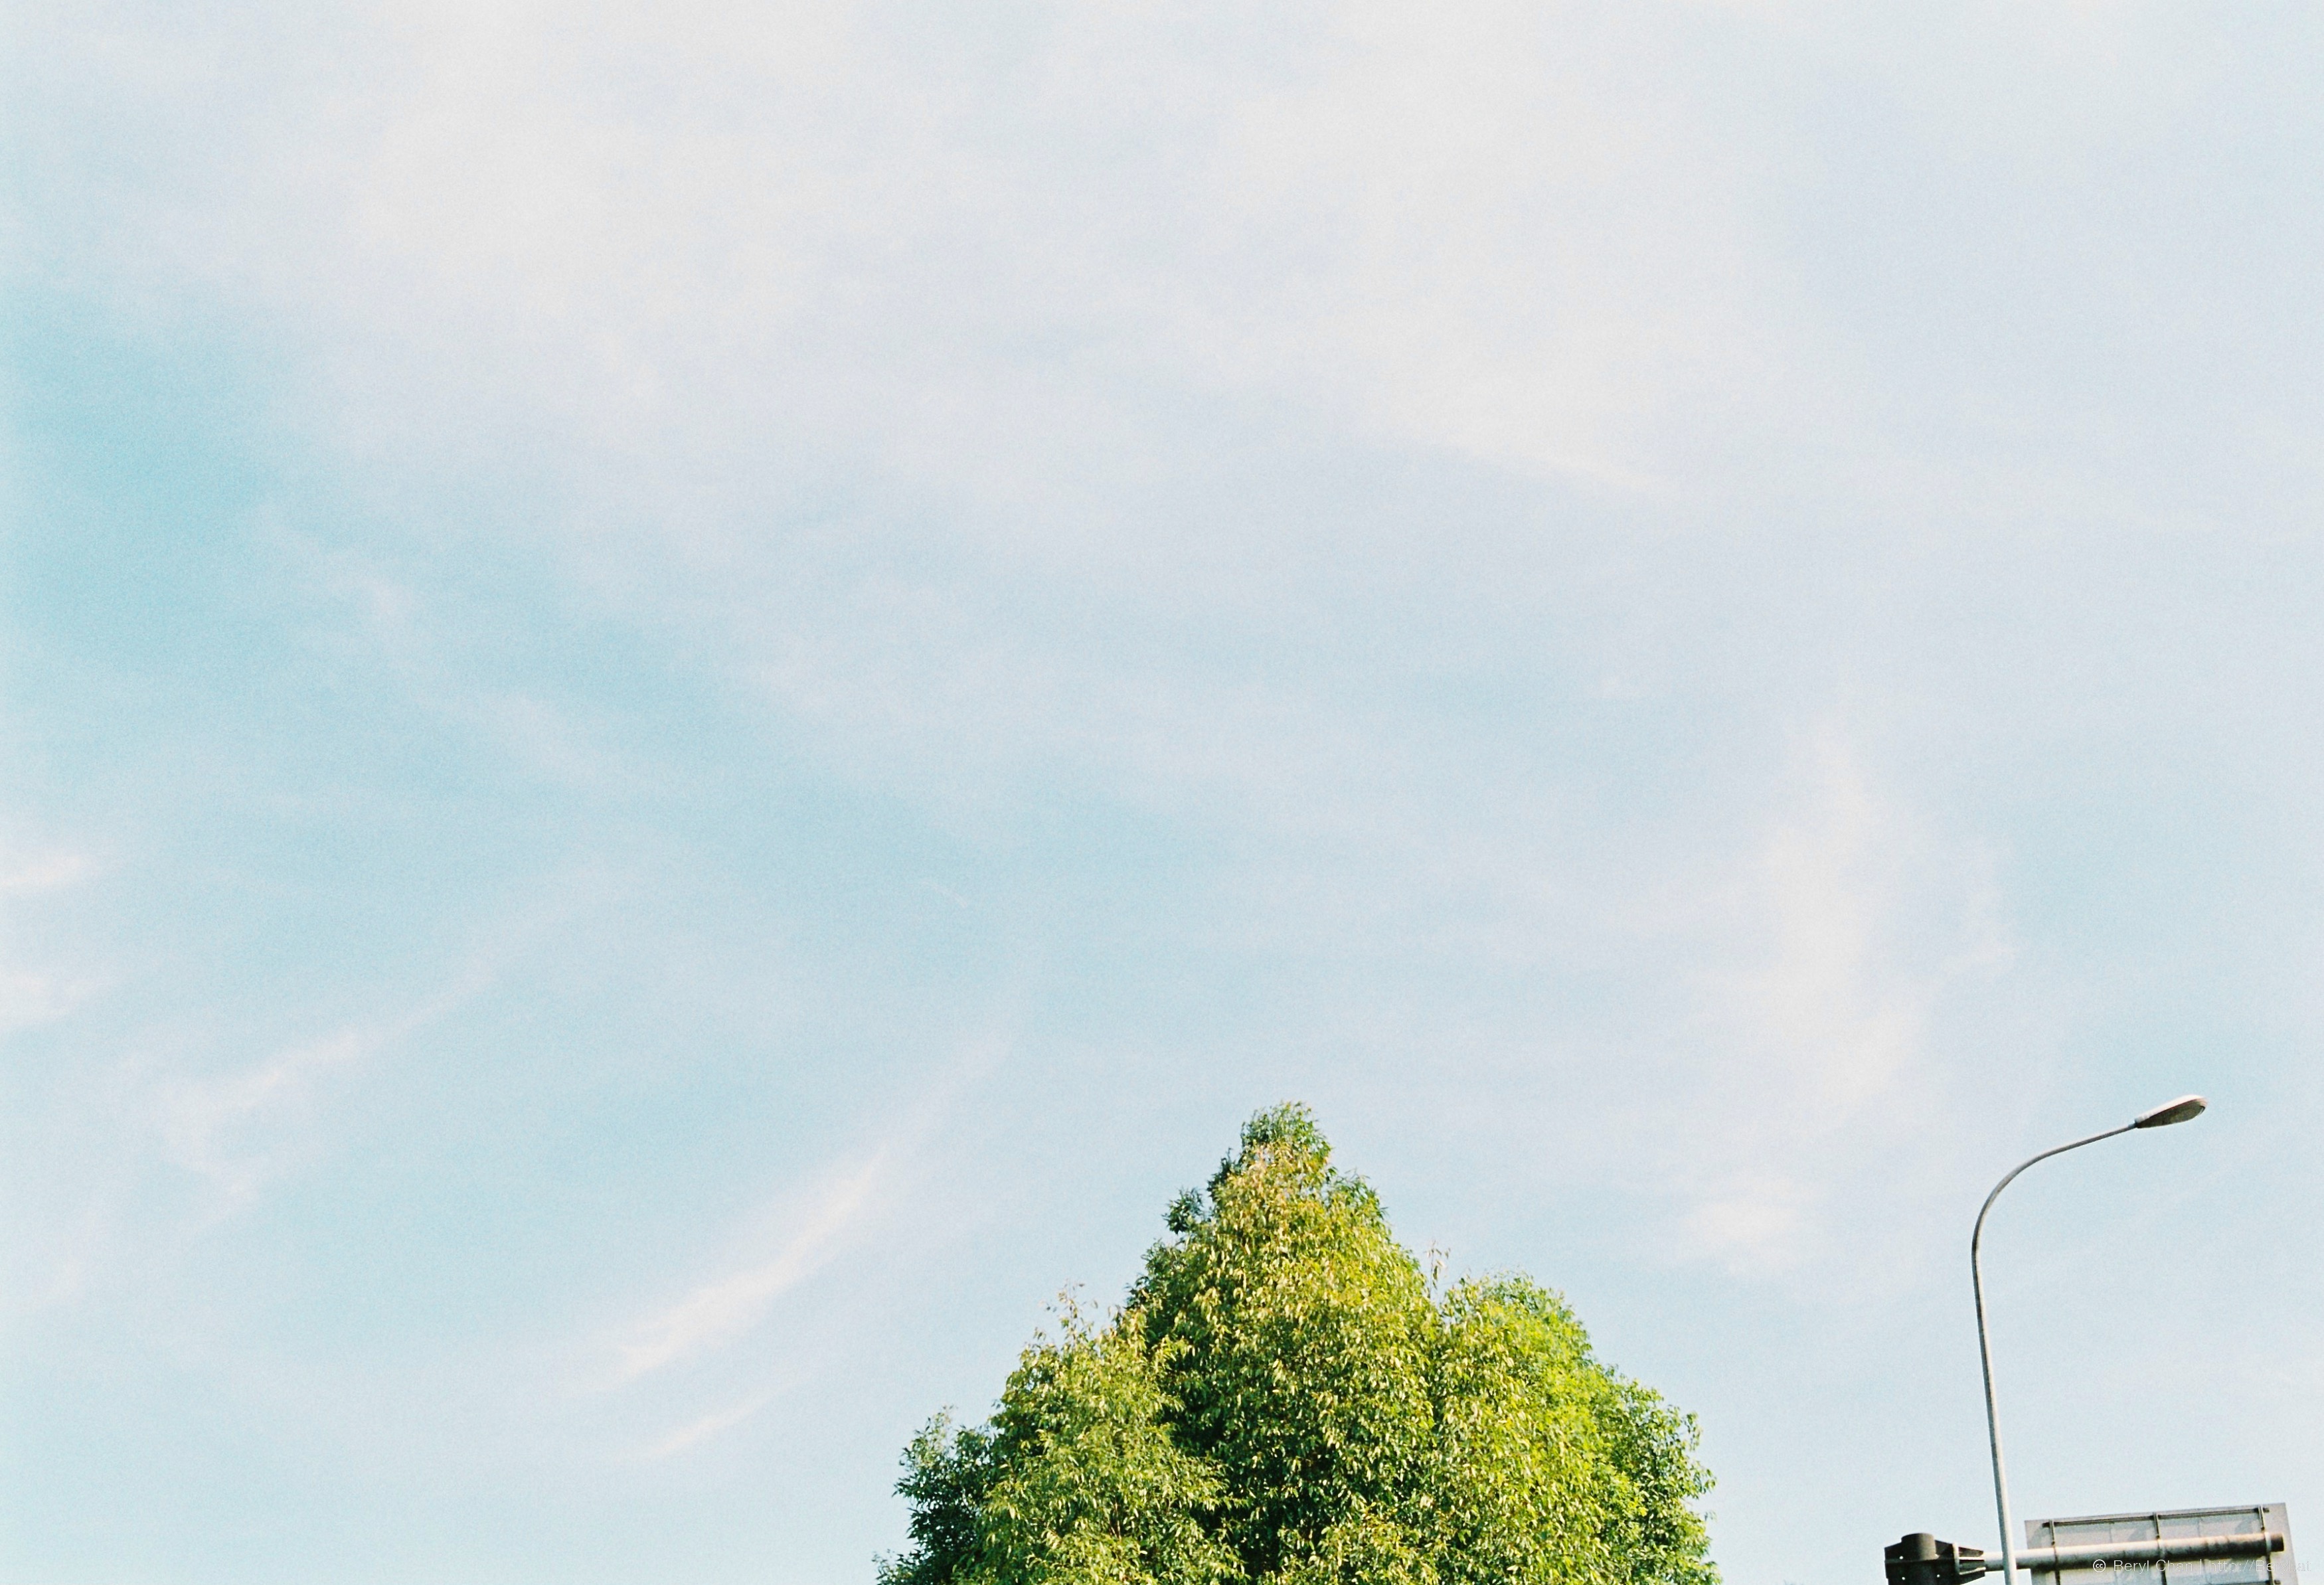
tree, nature, horizon, light, cloud, sky, sunlight, morning, film, fujifilm, spring, green, color, shadow, nikon, trees, sunny, 50mm, nikonf3, fujifilmc200, top, meteorological phenomenon, atmospheric phenomenon, atmosphere of earth